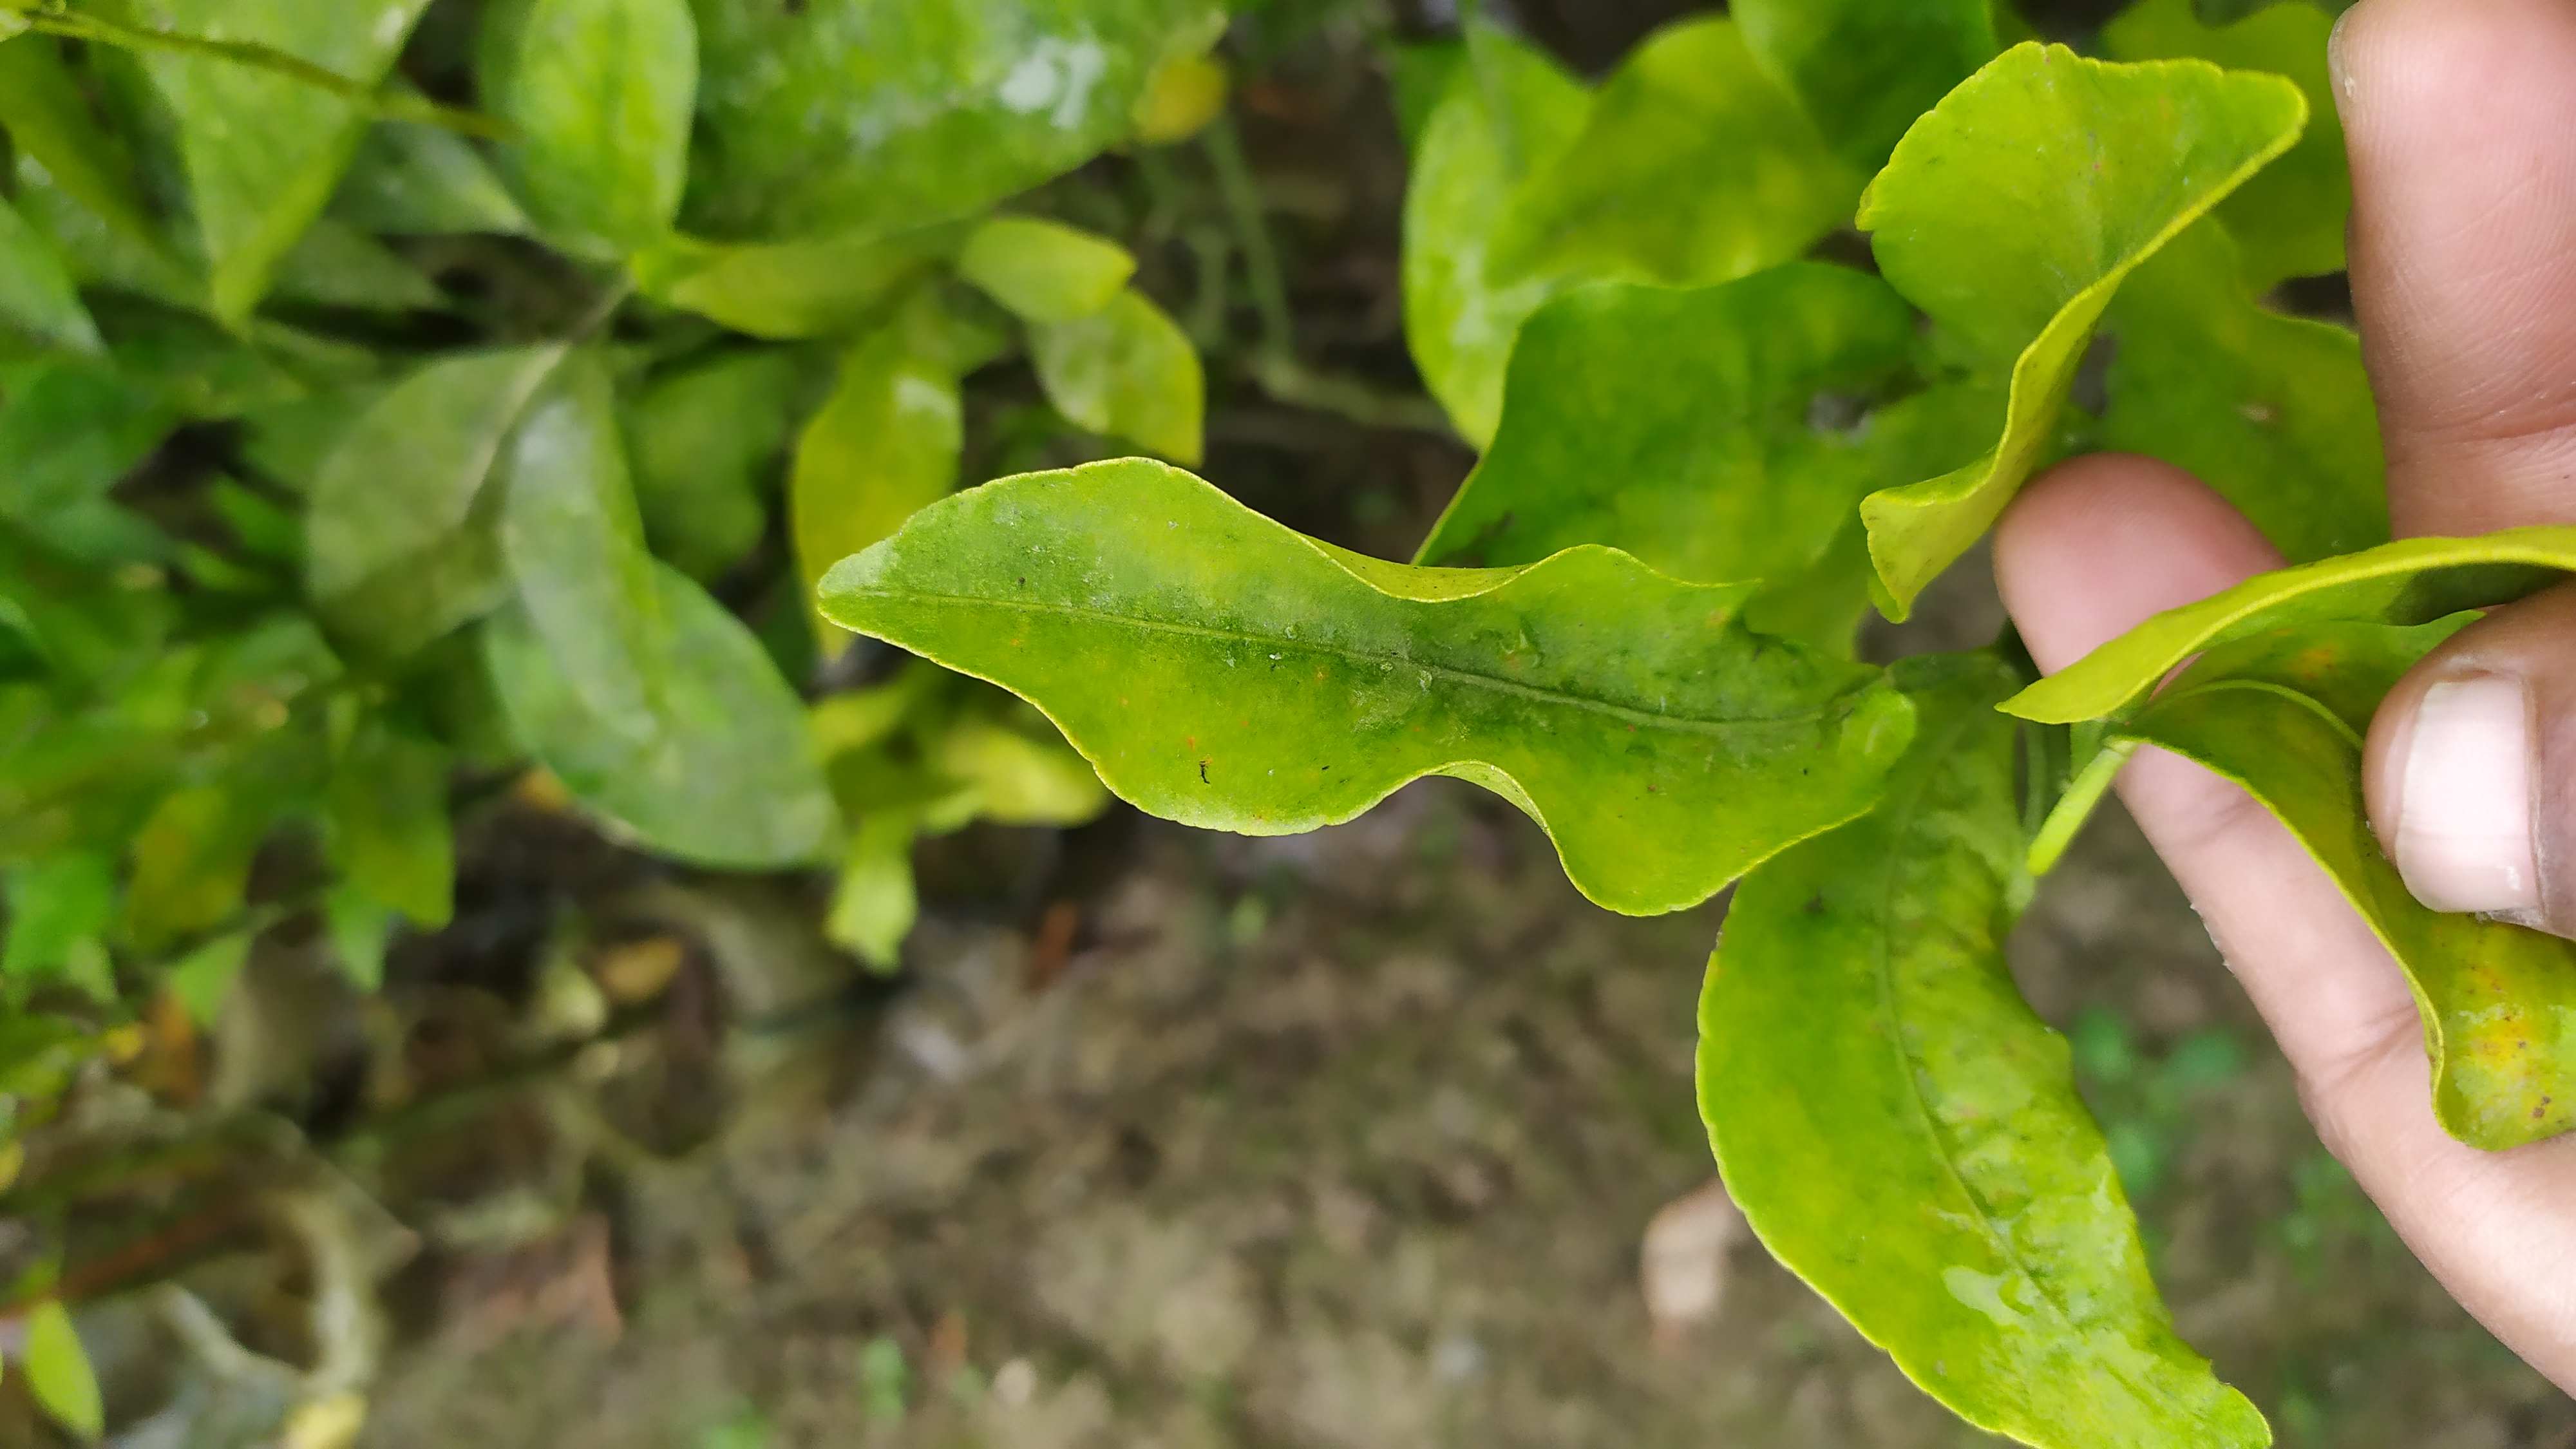
Mandarin leaf variety: Darjeling